Marcus Yap

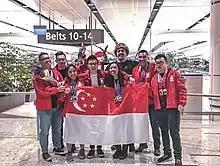
CoachbyMARC, after the Asian Championships, Dec 2018.

Yap won his first Asian title with a cumulative total of 497.5 kg in the Men's Under 59 kg Junior category and also claimed his first Asian record in the Squat at 185 kg.